Mercedes-Benz W114/W115

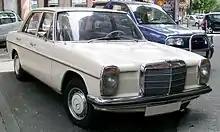
Pre-facelift Mercedes-Benz W115

The W114/W115 models were the first post-war Mercedes-Benz production cars to use a new suspension design. The semi-trailing rear arm and ball-joint front end format first displayed in the W114/W115 would be used in all new Mercedes passenger car models until the development of the multi-link rear suspensions of the 1980s. The W108/109 280 S /8, 280 SE /8 and 300 SEL /8 (and W113 230 SL, 250 SL, and 280 SL "Pagoda") would be the last of the low-pivot swing axle and king pin/double wishbone front ends. The first S-Class, the W116, had the same engineering as the W114/115, but used a larger, separate platform.